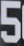
Number: 5